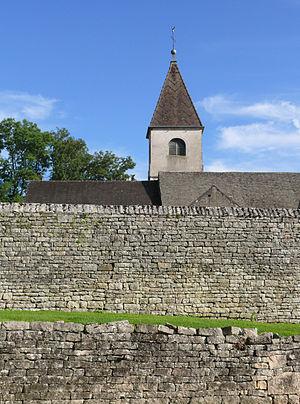
Église de Fondremand (Haute-Saône, France)